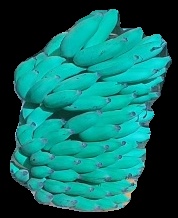
Variety: elakki-bale
Grade: grade2